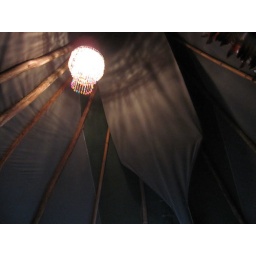
tee pee near mount tomah in the blue mountains, part of bluemountainscabins.com.au accommodation